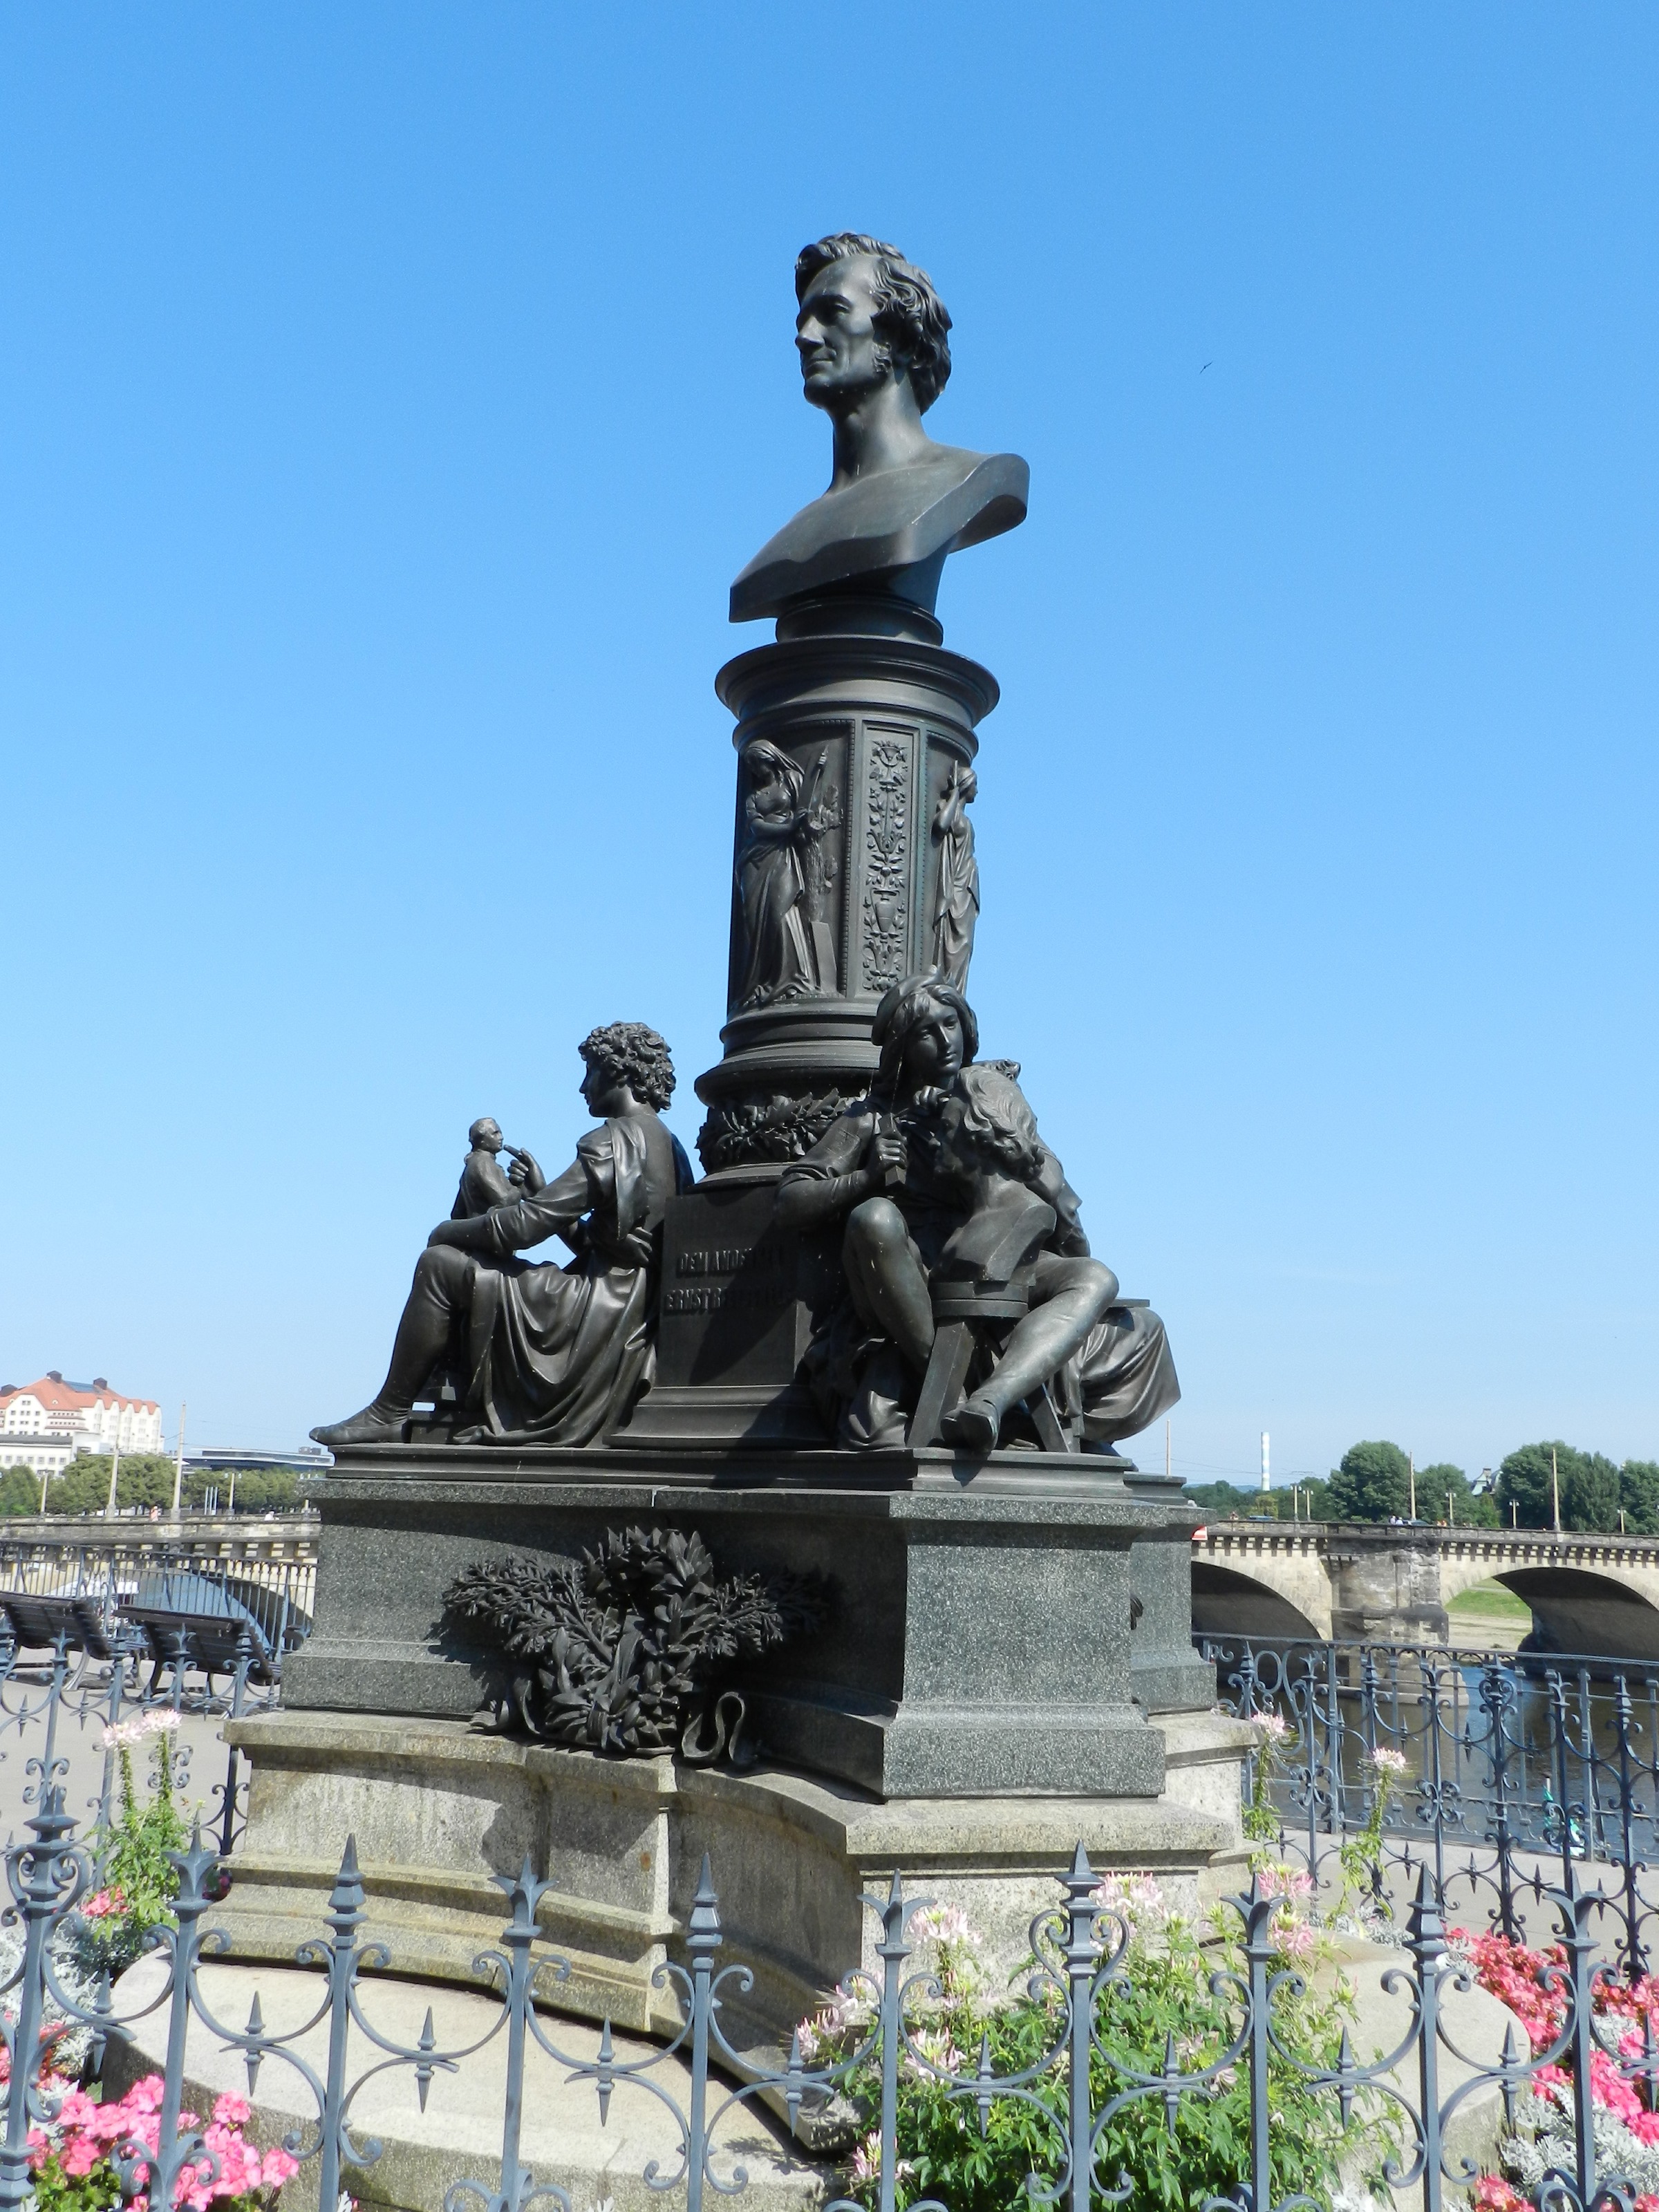
monument, statue, landmark, sculpture, memorial, water feature, dresden, br hl's terrace